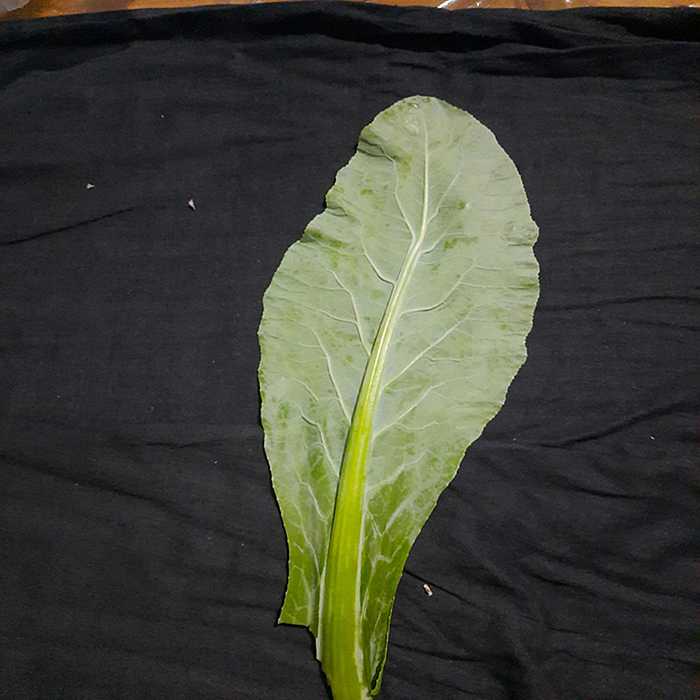
Plant: Cauliflower
Label: Fresh leaf